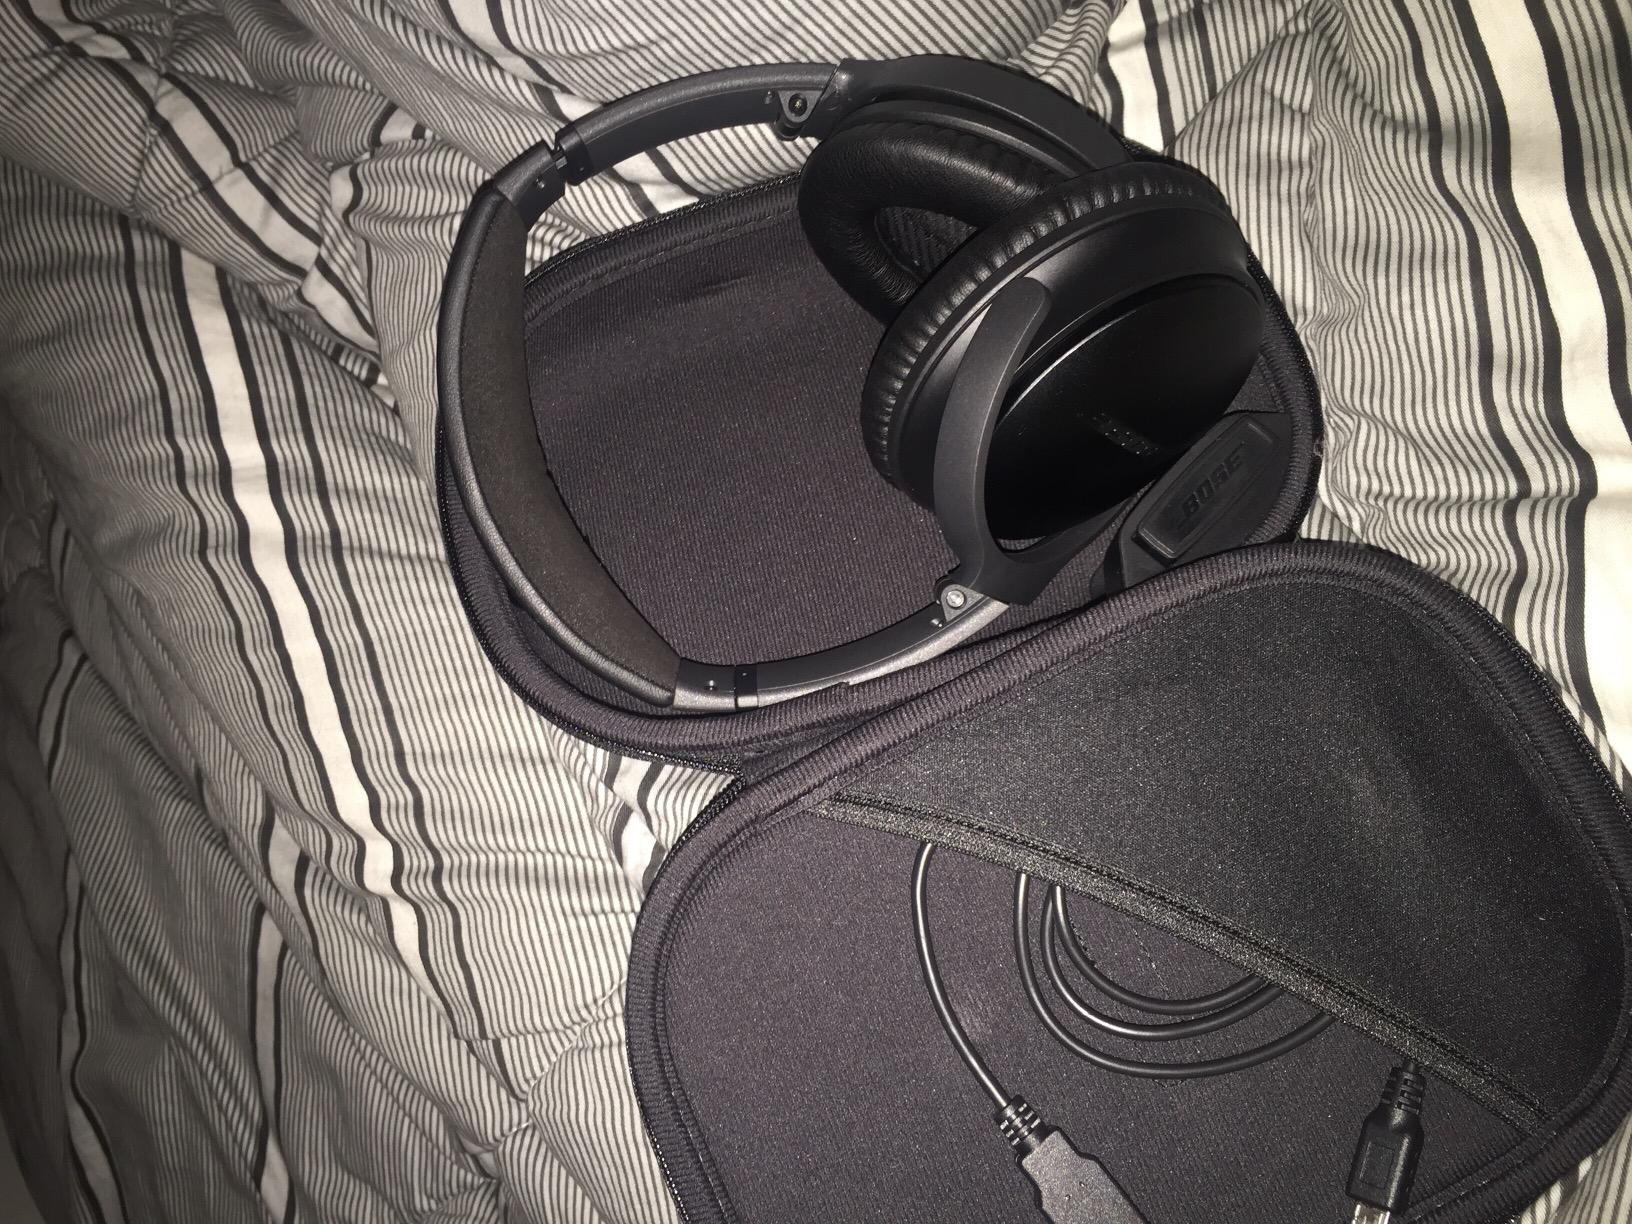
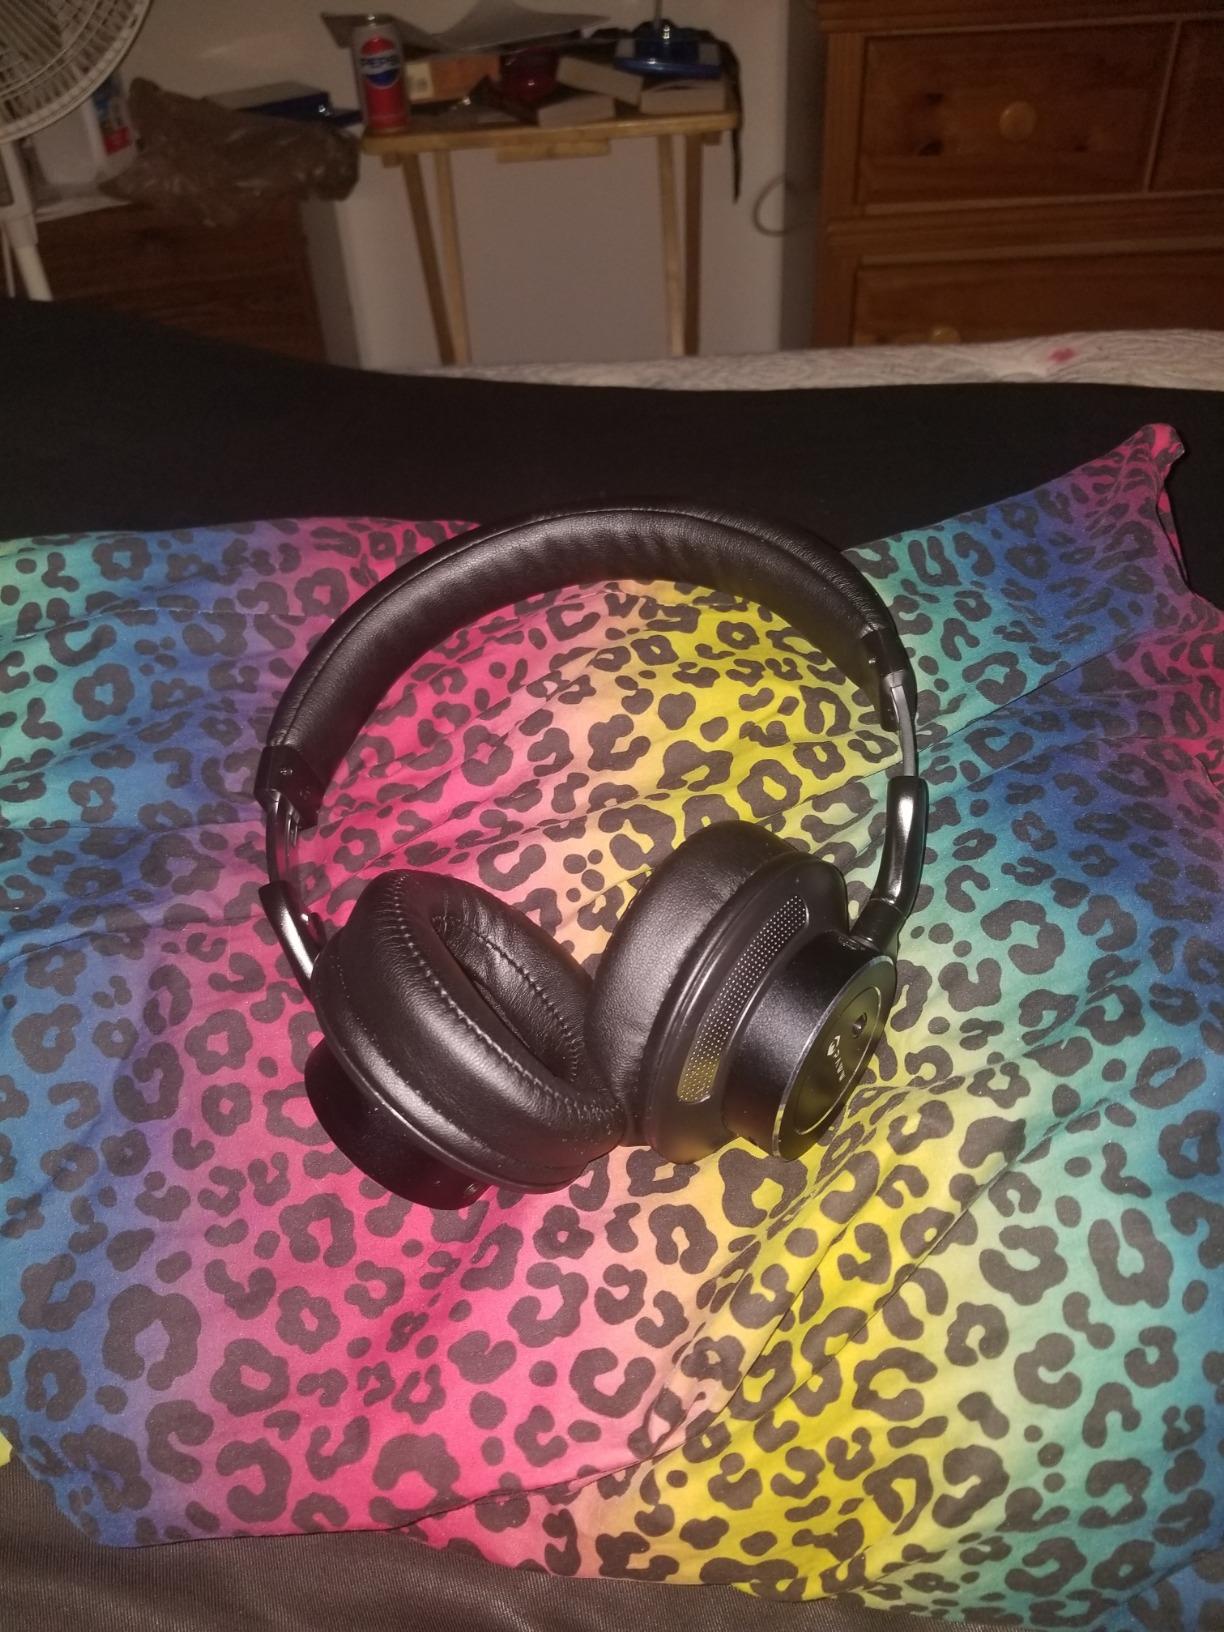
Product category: headphones
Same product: no